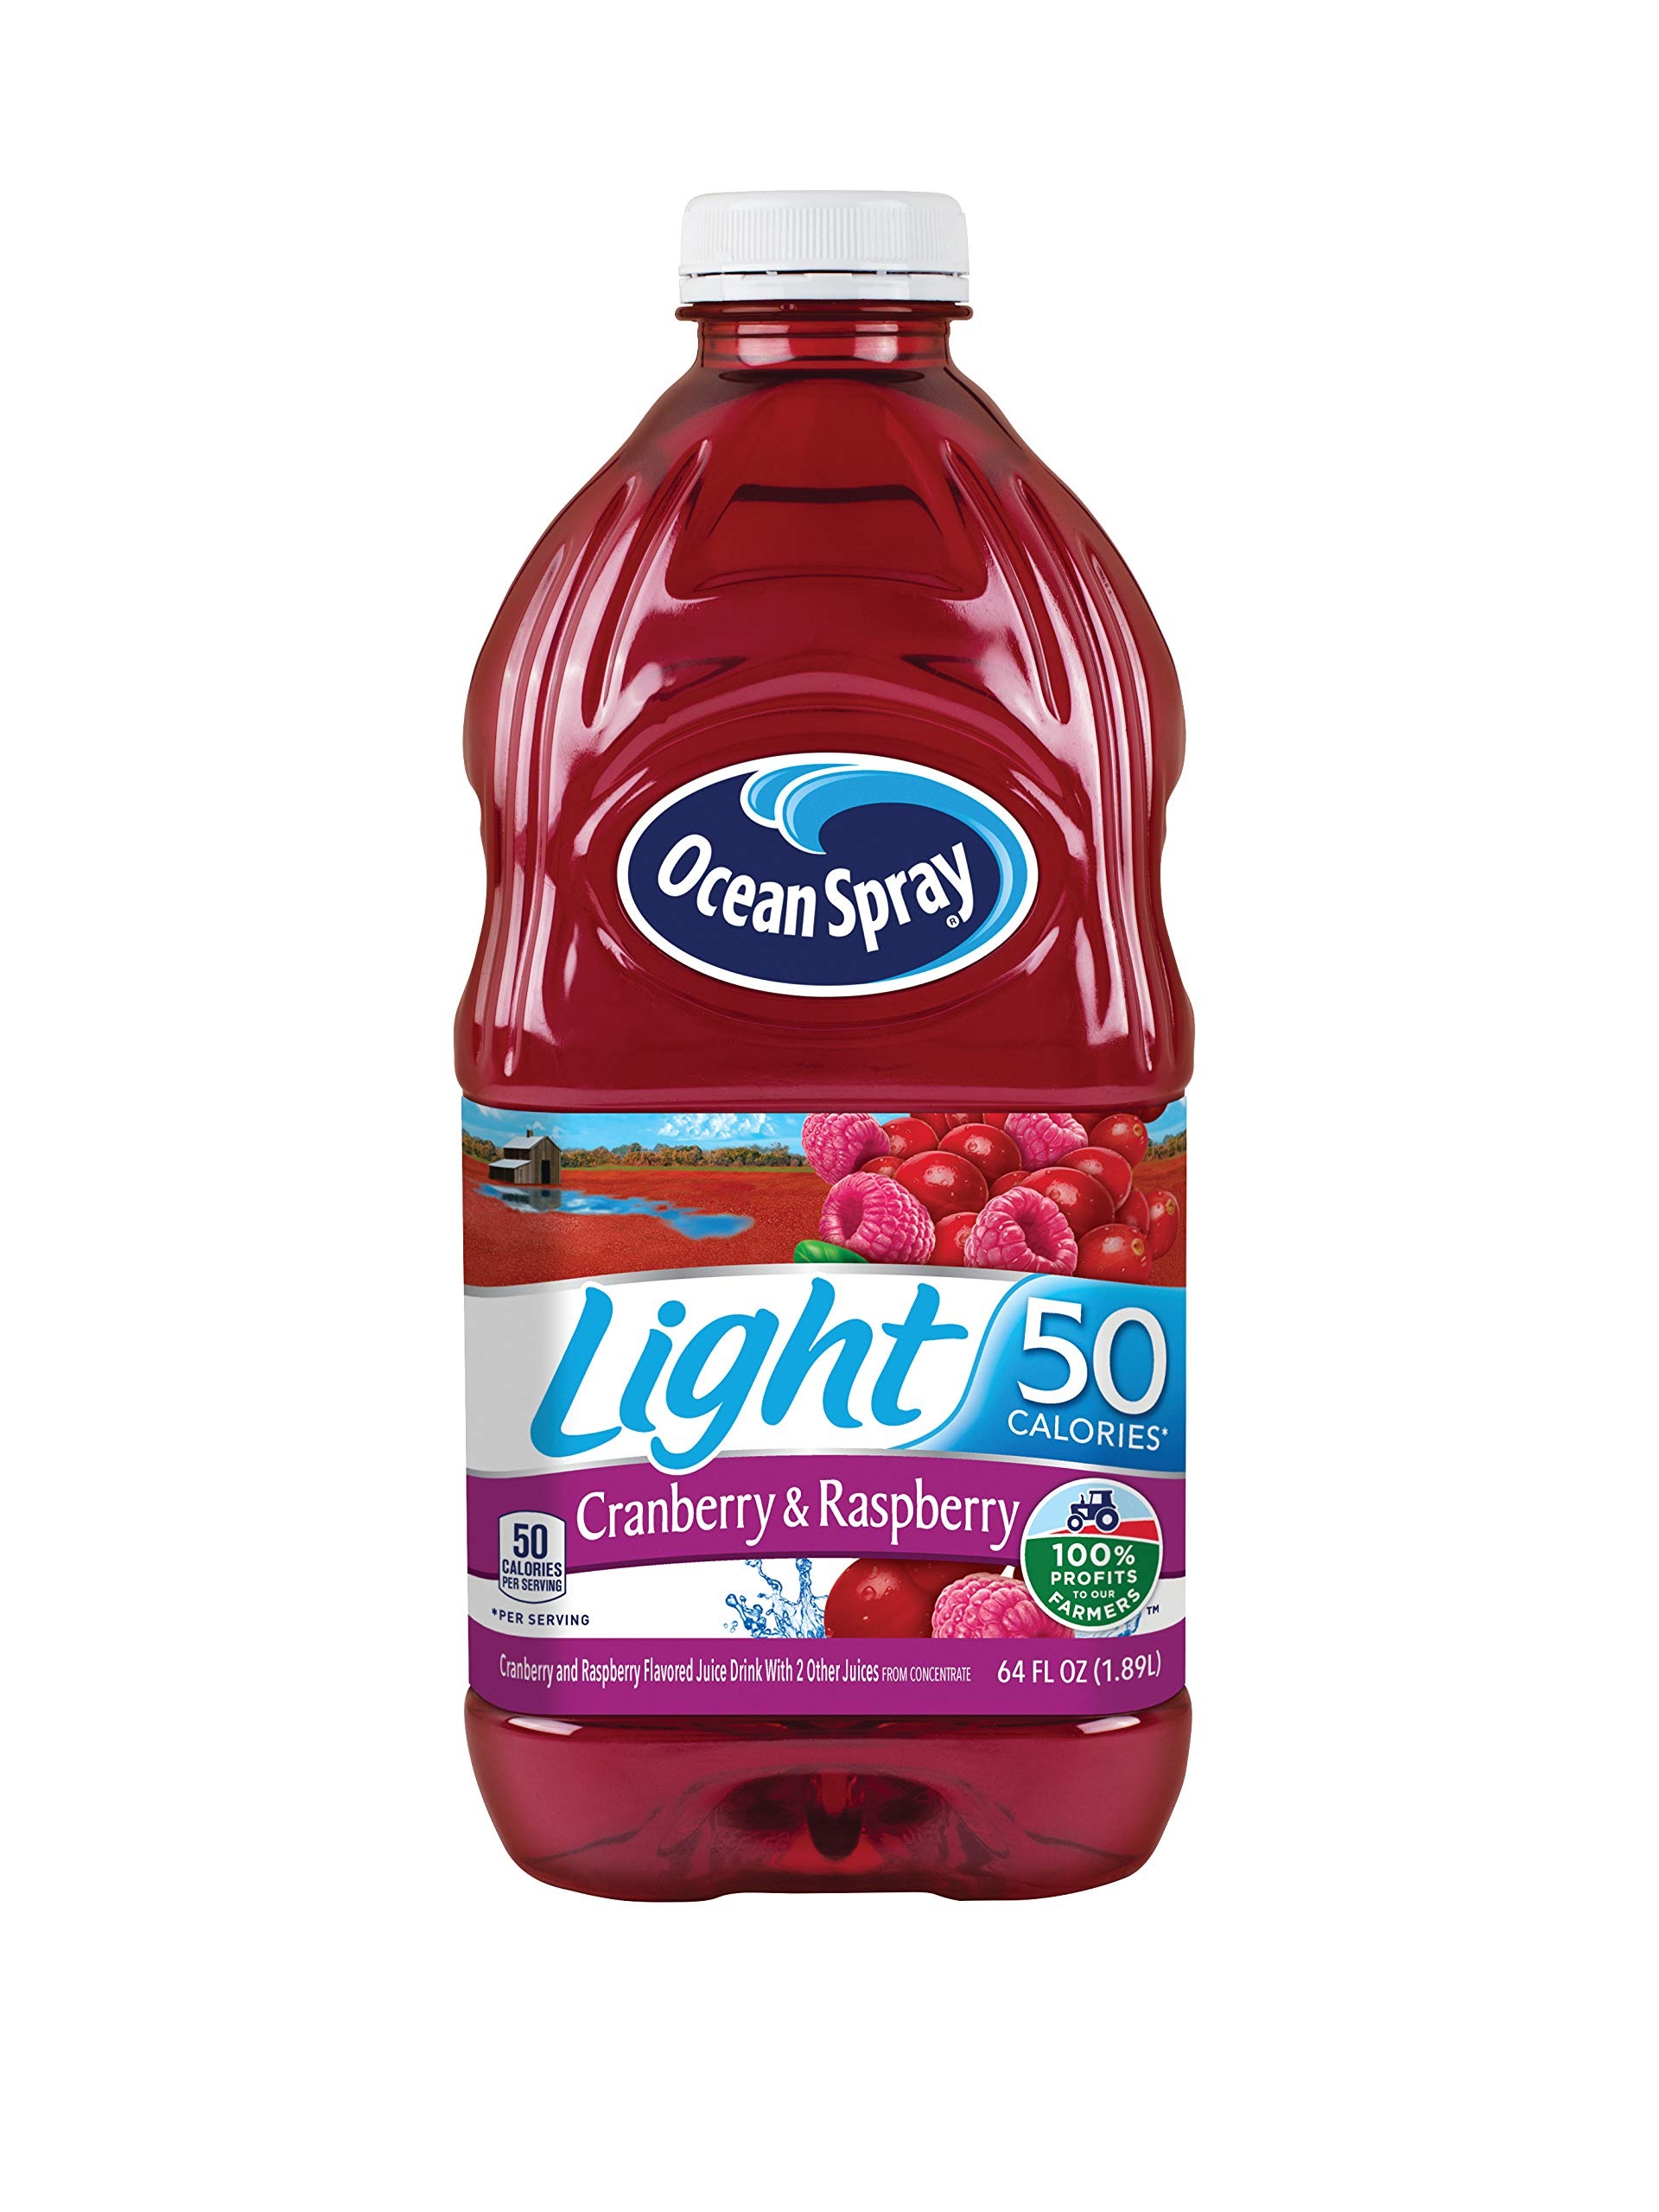
Item Name: Ocean Spray Cran50 Cranberry Raspberry Juice Drink, 64 Fl Oz Bottle (Pack of 8)
Bullet Point 1: Made with real fruit juice and no artificial colors, flavors or preservatives
Bullet Point 2: Only 50 calories per serving
Bullet Point 3: The package weight of the product is 38.2 ounces
Bullet Point 4: Country of origin is United States
Value: 512.0
Unit: Fl Oz

Price: 11.38